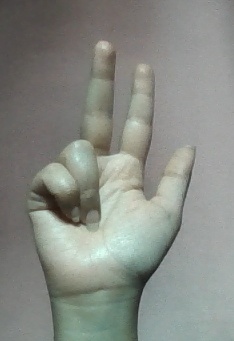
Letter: al